List of Doctor Who universe creatures and aliens

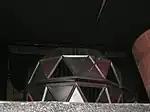
A Mechanoid, hidden away in the Doctor Who Experience

The Doctor's first enemy in his fourth incarnation. It is the main villain during "Robot".